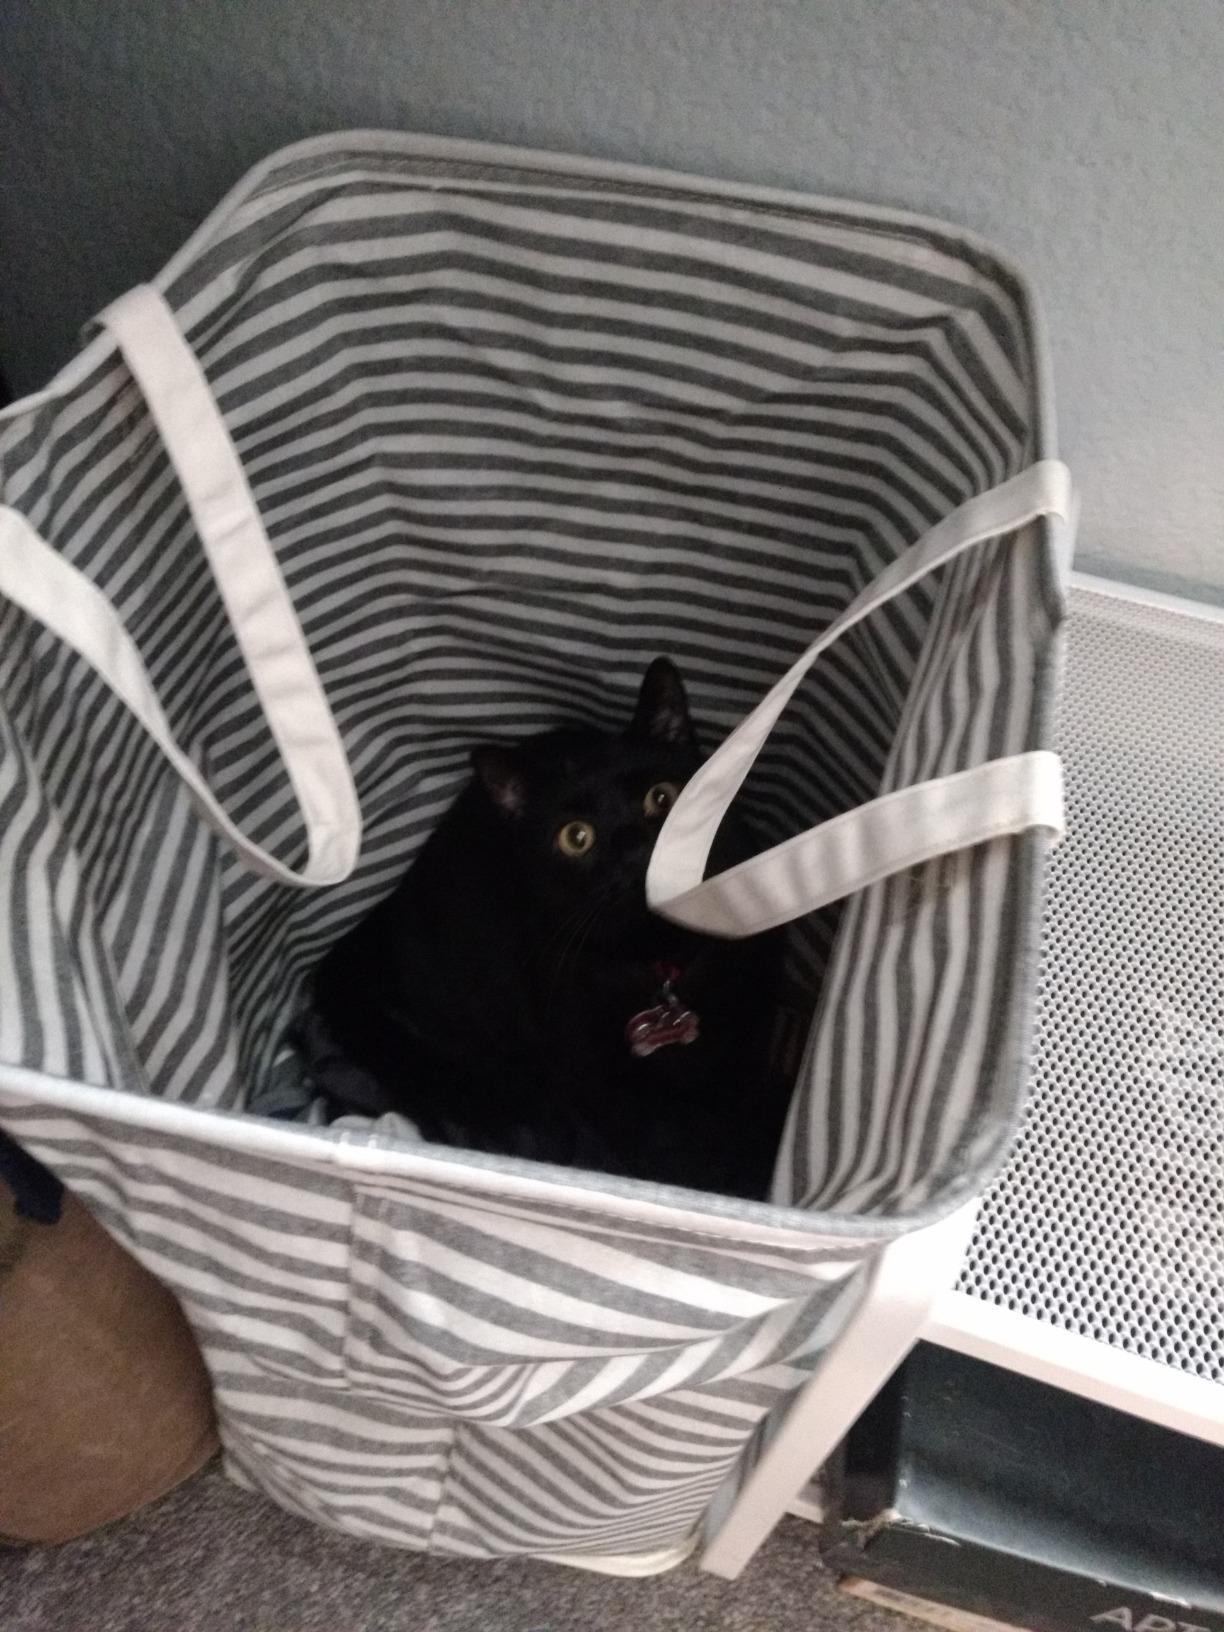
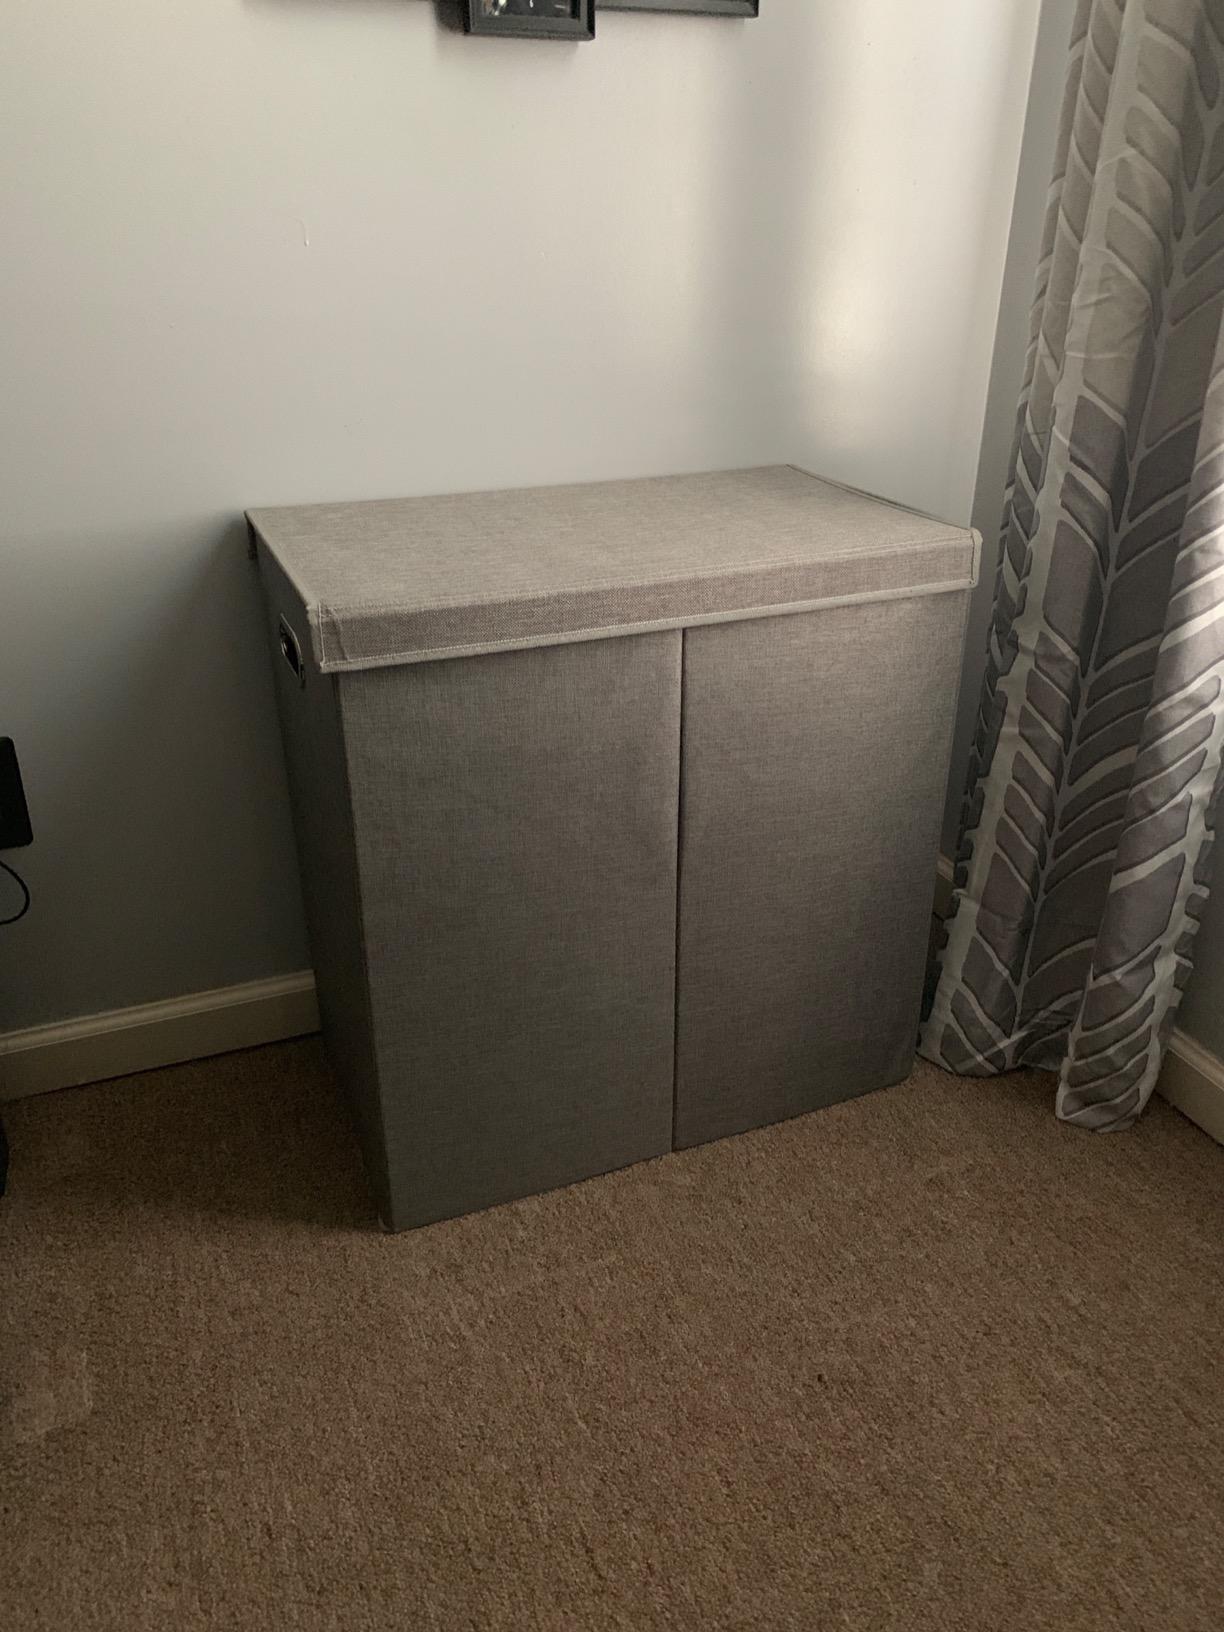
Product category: items_hamper
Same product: no